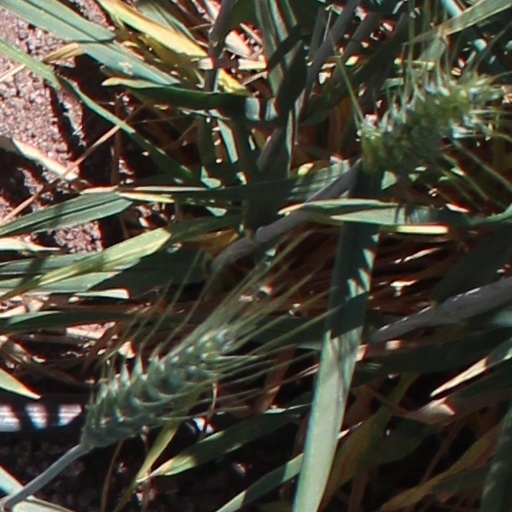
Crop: wheat